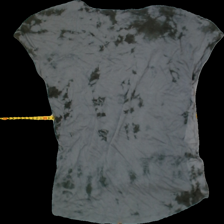
View: back
Type: T-shirt
Category: Ladies
Brand: Cream
Colors: Grey
Material: 100%viscose
Pattern: Glitter
Cut: C-collar, Regular
Size: S
Trend: No trend
Stains: Yes
Damage: 0
Price range: <50
Recommended usage: Export